Marian Turkowski

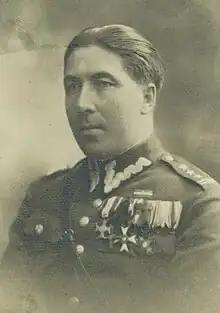

Marian Turkowski (1894–1948) was a soldier of Polish Legions in World War I and Polish II Corps in Russia, and officer, later General brygady of the Polish Army. Altogether, Turkowski served in different military units from 1914 until 1948, with the exception for World War II (1939 - 1945), during which he was kept as a German prisoner of war at Oflag VII-A Murnau.